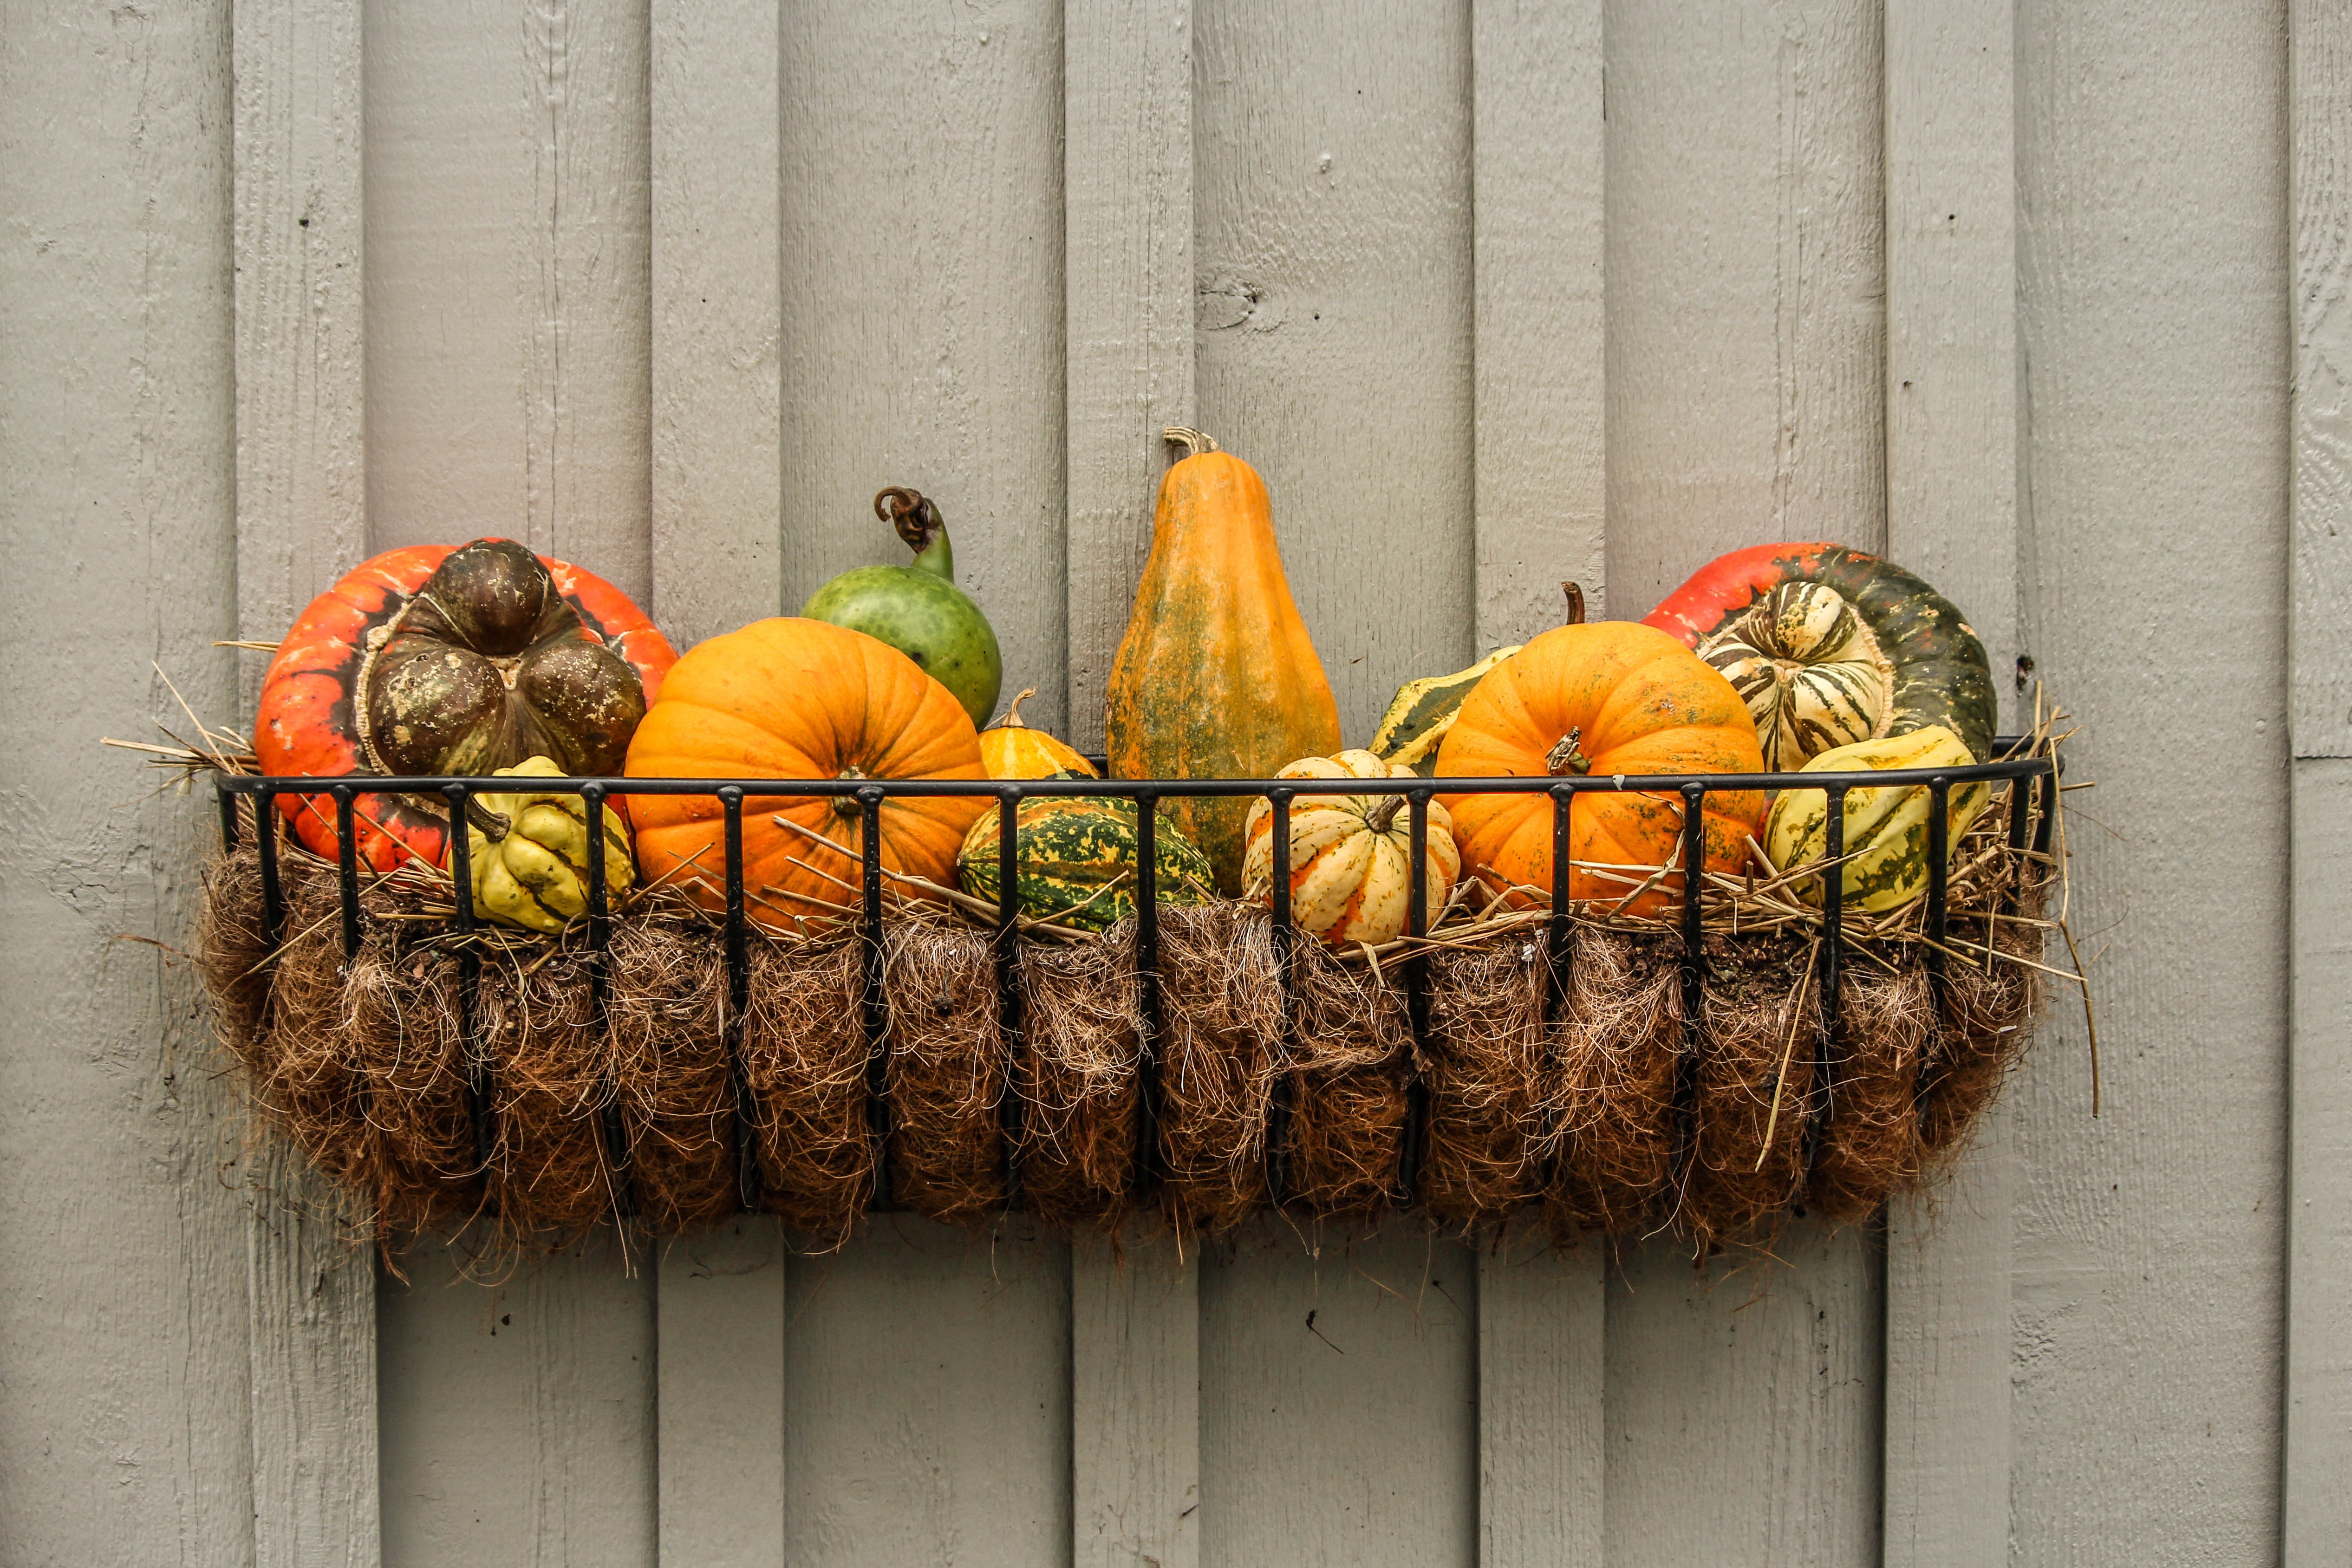
bird, plant, stem, fall, ripe, decoration, orange, food, farming, harvest, produce, vegetable, crop, halloween, holiday, fresh, agriculture, garden, season, squash, festive, arrangement, thanksgiving, ornamental, finch, november, october, vibrant, traditional, pumpkins, organic, gourds, old world flycatcher, perching bird, autumn vignette, fall vegetables